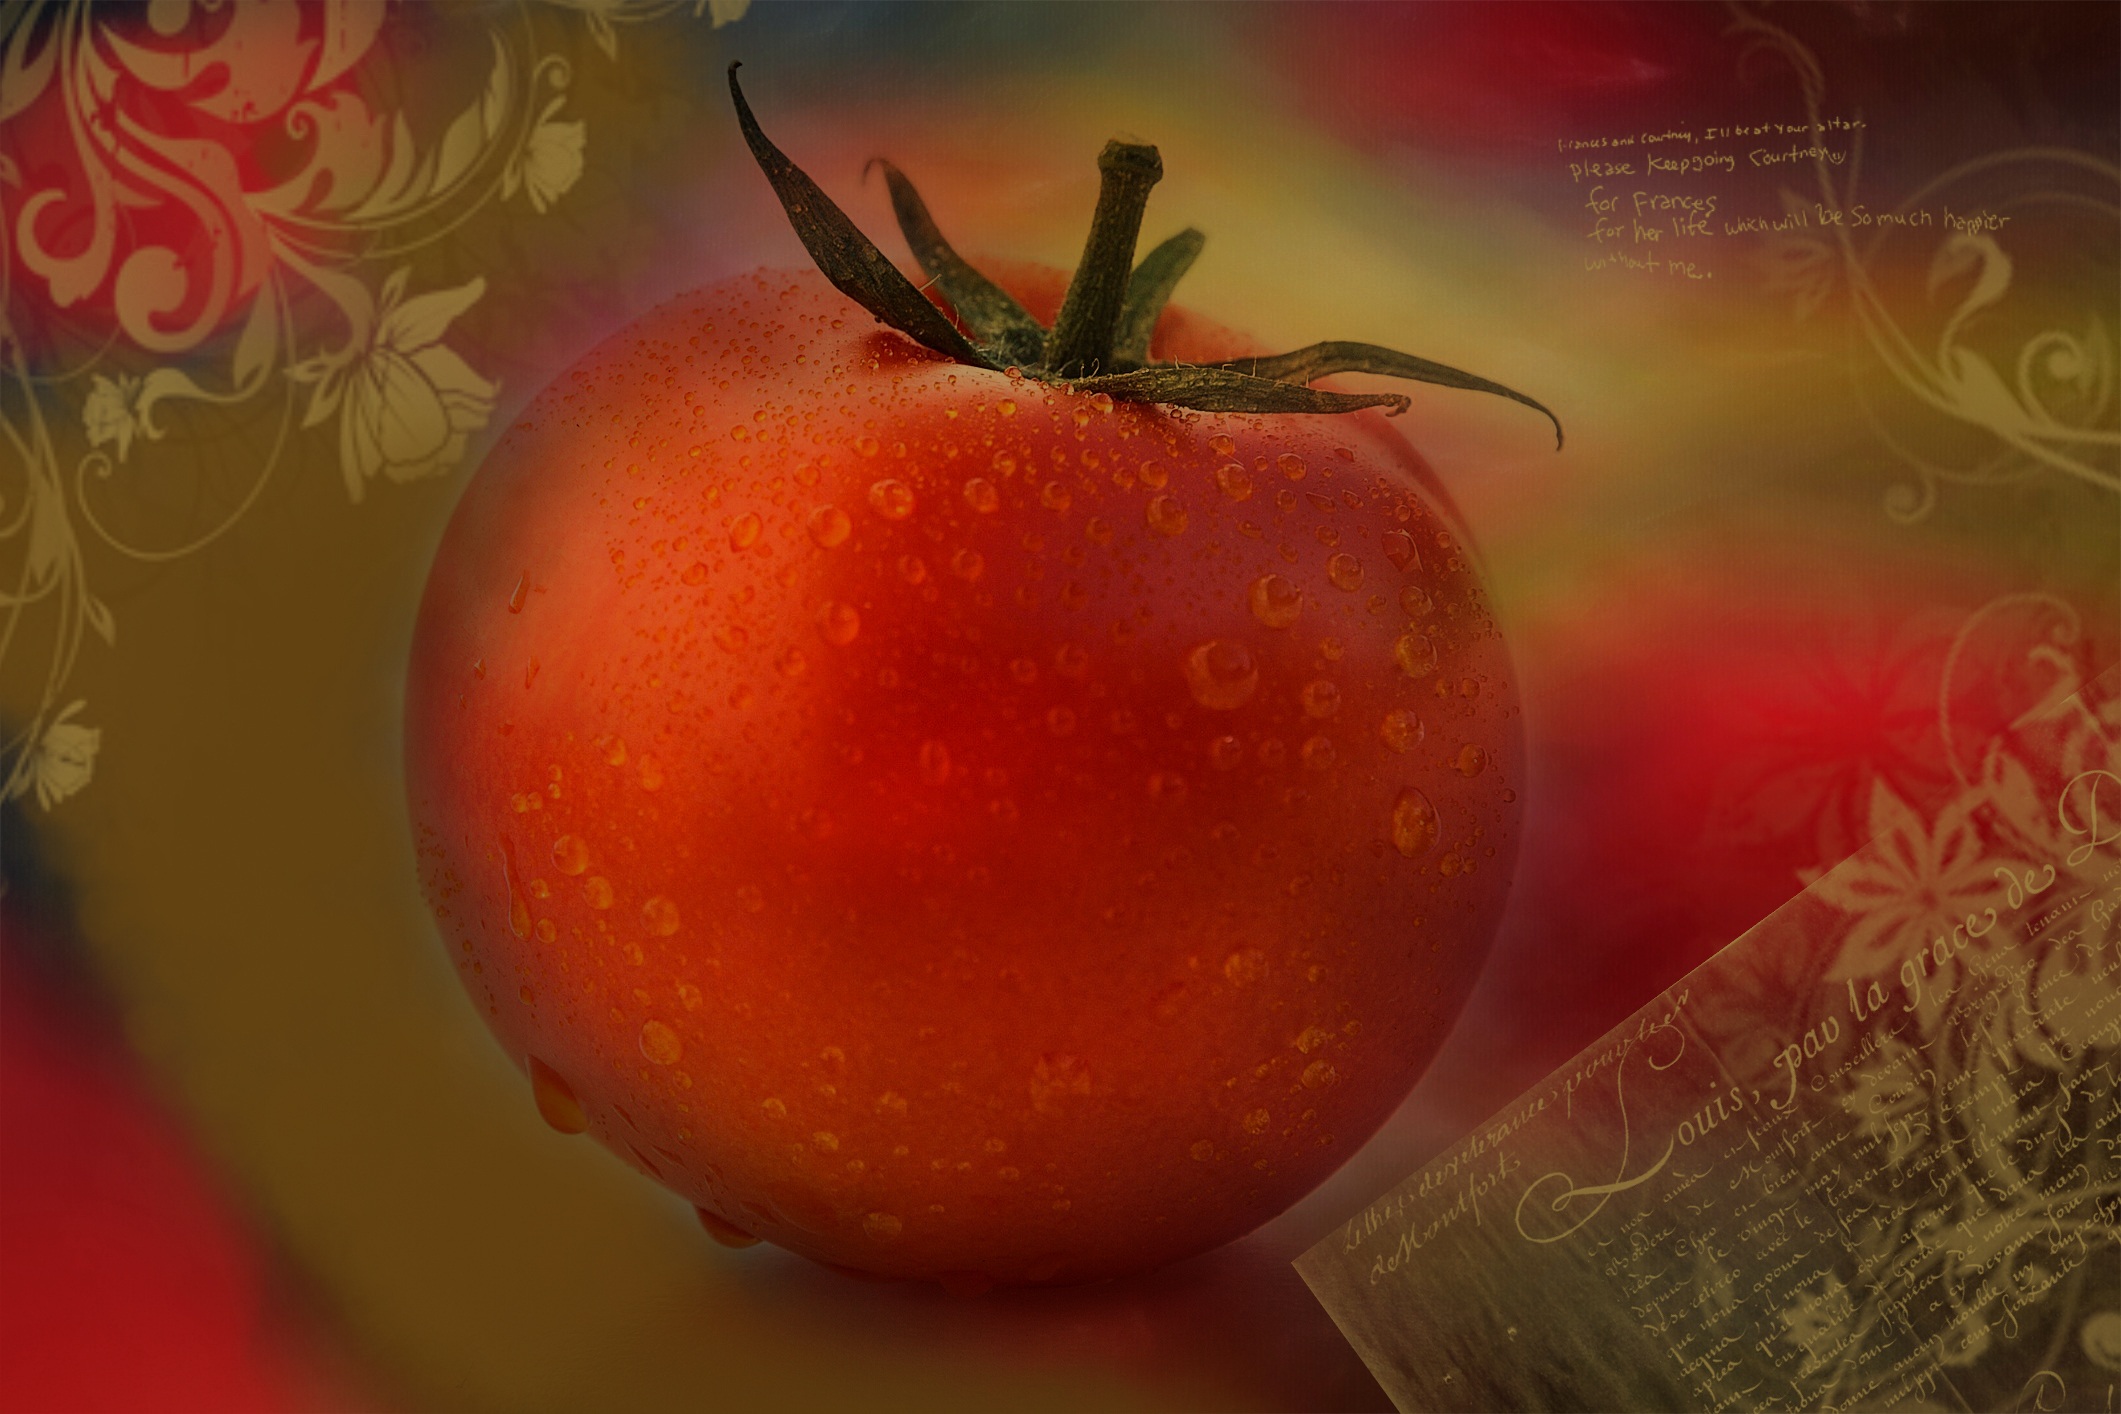
plant, fruit, flower, wet, food, red, produce, healthy, still life, painting, tomato, vegetables, vegan, macro photography, flowering plant, rose family, still life photography, land plant